William Q. Hayes

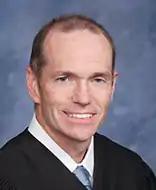

William Quinn Hayes (born April 14, 1956) is a senior United States district judge of the United States District Court for the Southern District of California.